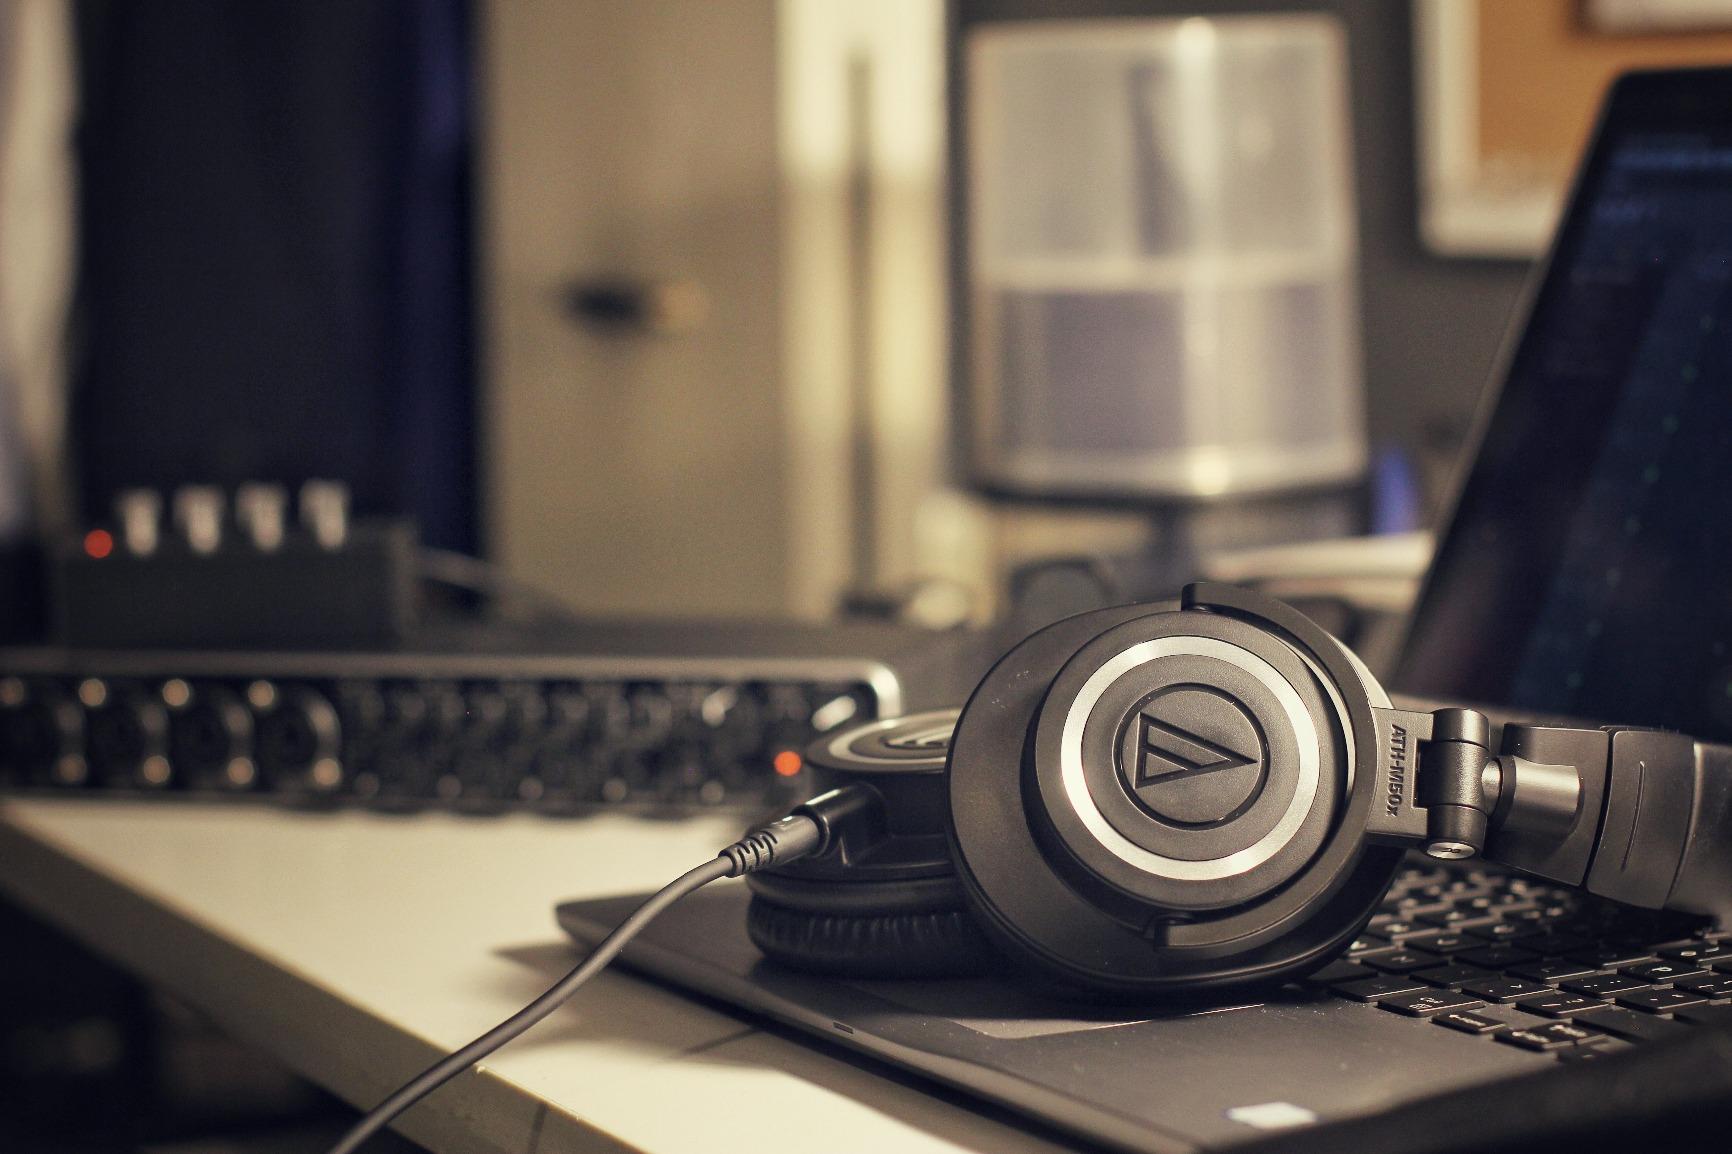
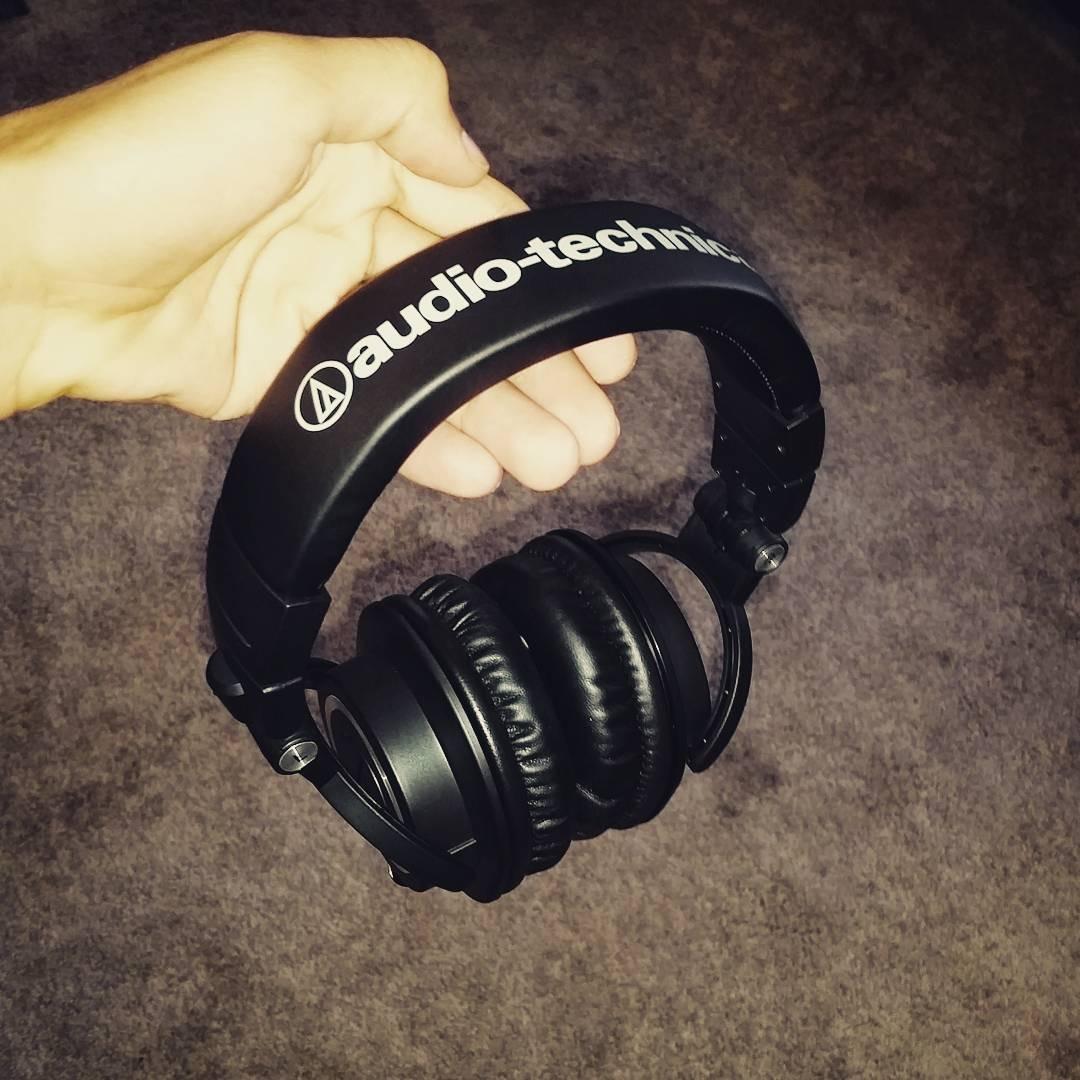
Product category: headphones
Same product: yes